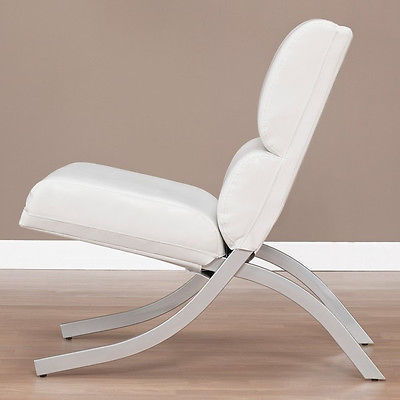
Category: chair